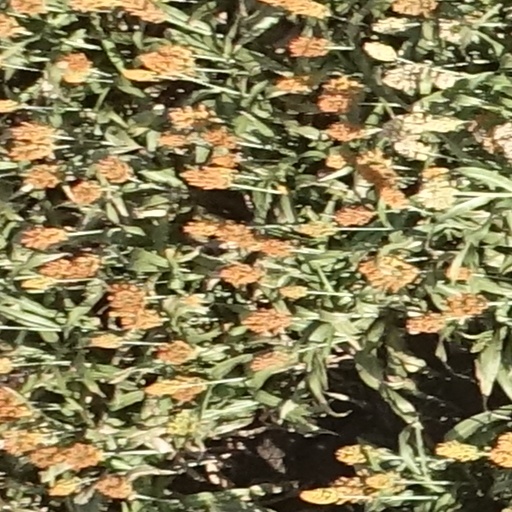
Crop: sorghum